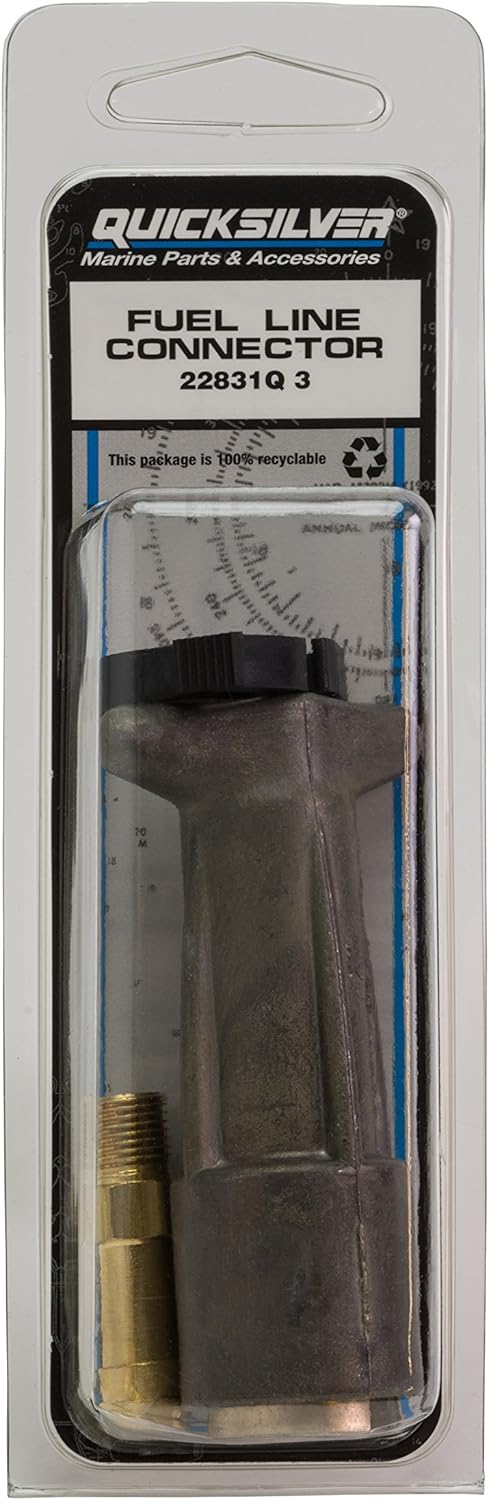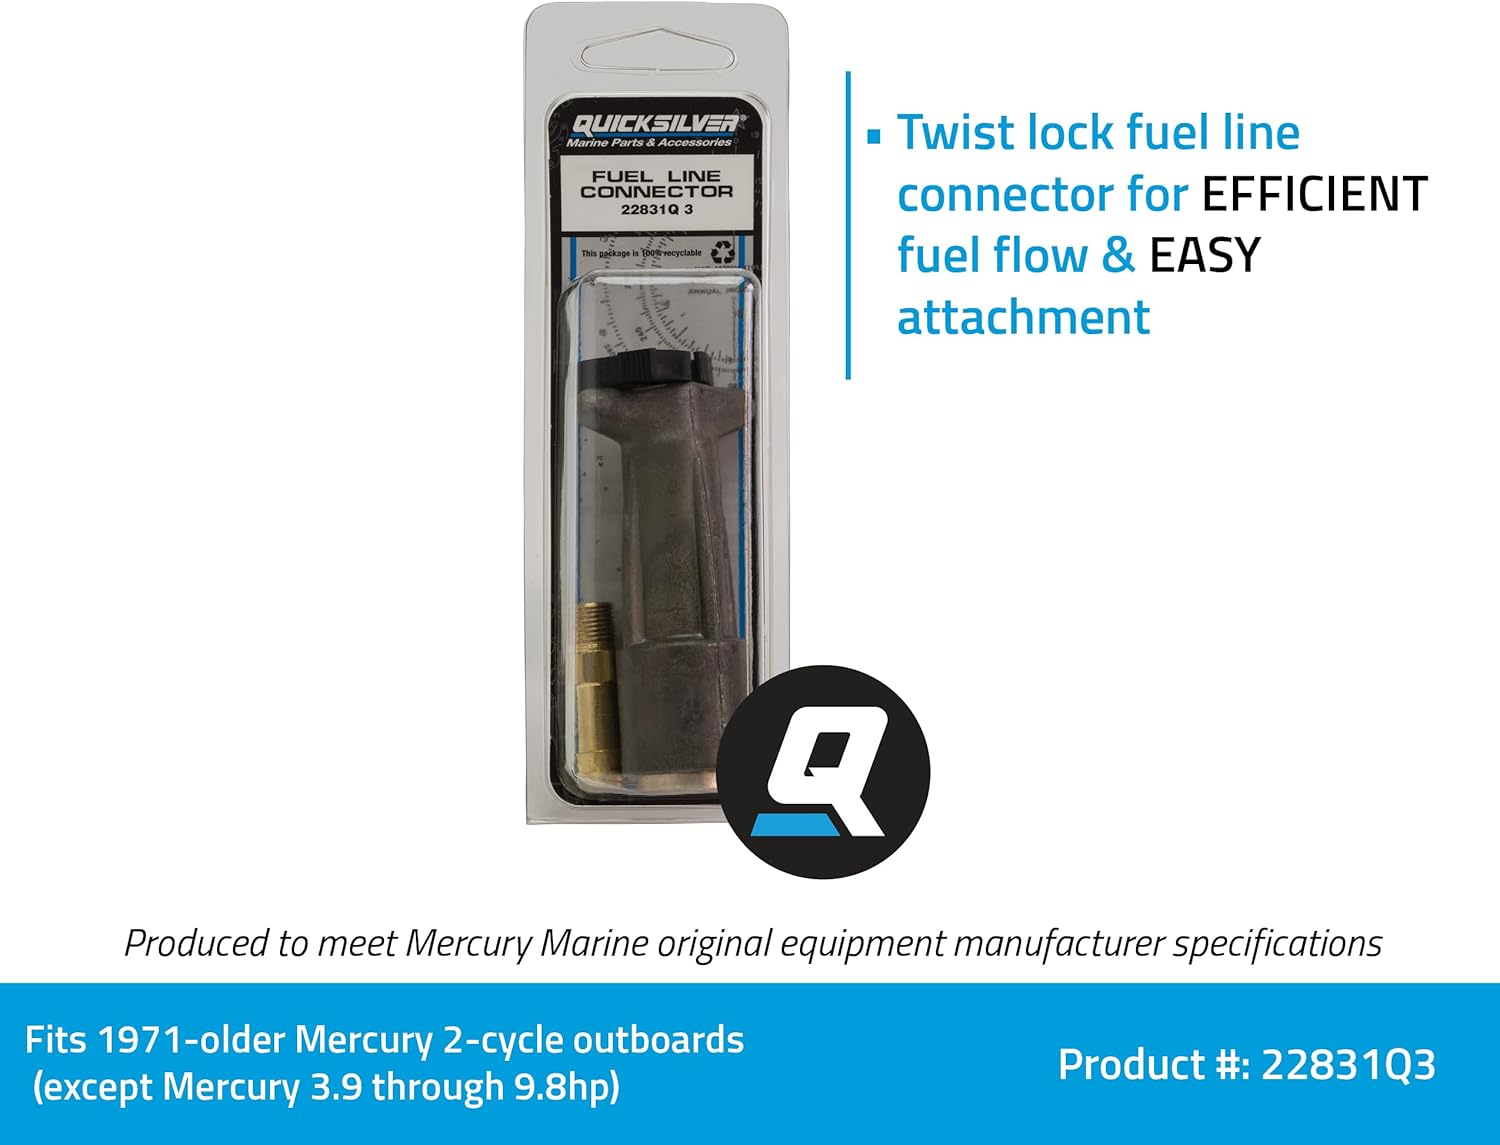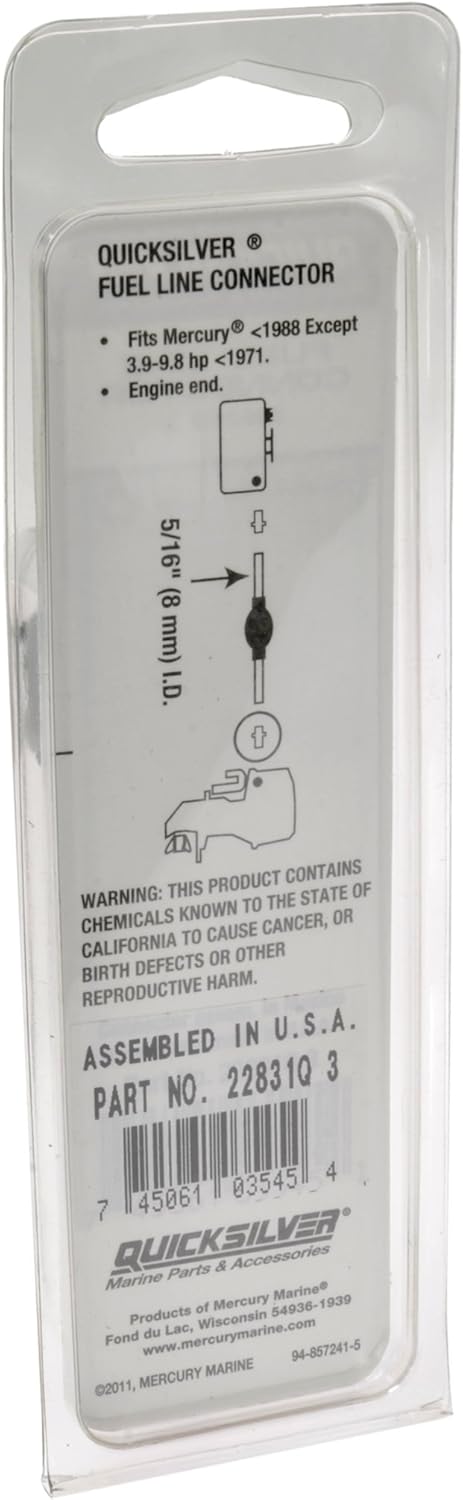
Quicksilver 22831Q3 Fuel Line Connector for Select Vintage Mercury and Mariner Outboards, 1-Pack
Category: Sports & Outdoors
For Mercury and Mariner 2-cycle outboards 1971 and older (except Mercury 3.9 through 9.8). The Quicksilver brand is the leader in delivering uncompromising engine oils, parts and accessories to the marine industry for over 65 years.  Quicksilver is the premier supplier of Mercury Marine Original Equipment replacement engine parts, oils, and accessories, but also works to serve all Original Equipment brands in the marine and powersports industries.  It has earned a loyal following by providing the highest quality products that are tested through some of the most rigorous environments and testing procedures. No aftermarket company comes close to the level of research and design as Quicksilver; buying Quicksilver is buying performance, protection and peace of mind.
Features: Connects your portable fuel tank hose to Mercury and Mariner outboards | Twist lock type fuel line connector for efficient fuel flow and easy attachment | Produced to meet Mercury Marine original equipment manufacturer specifications to best protect your Mercury or Mariner outboard. | Replace older fuel lines and primer bulbs when you replace your connector | Fuel line end fitting not included